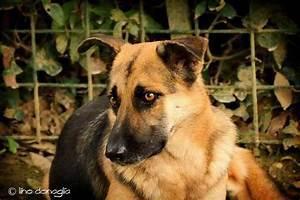
dog